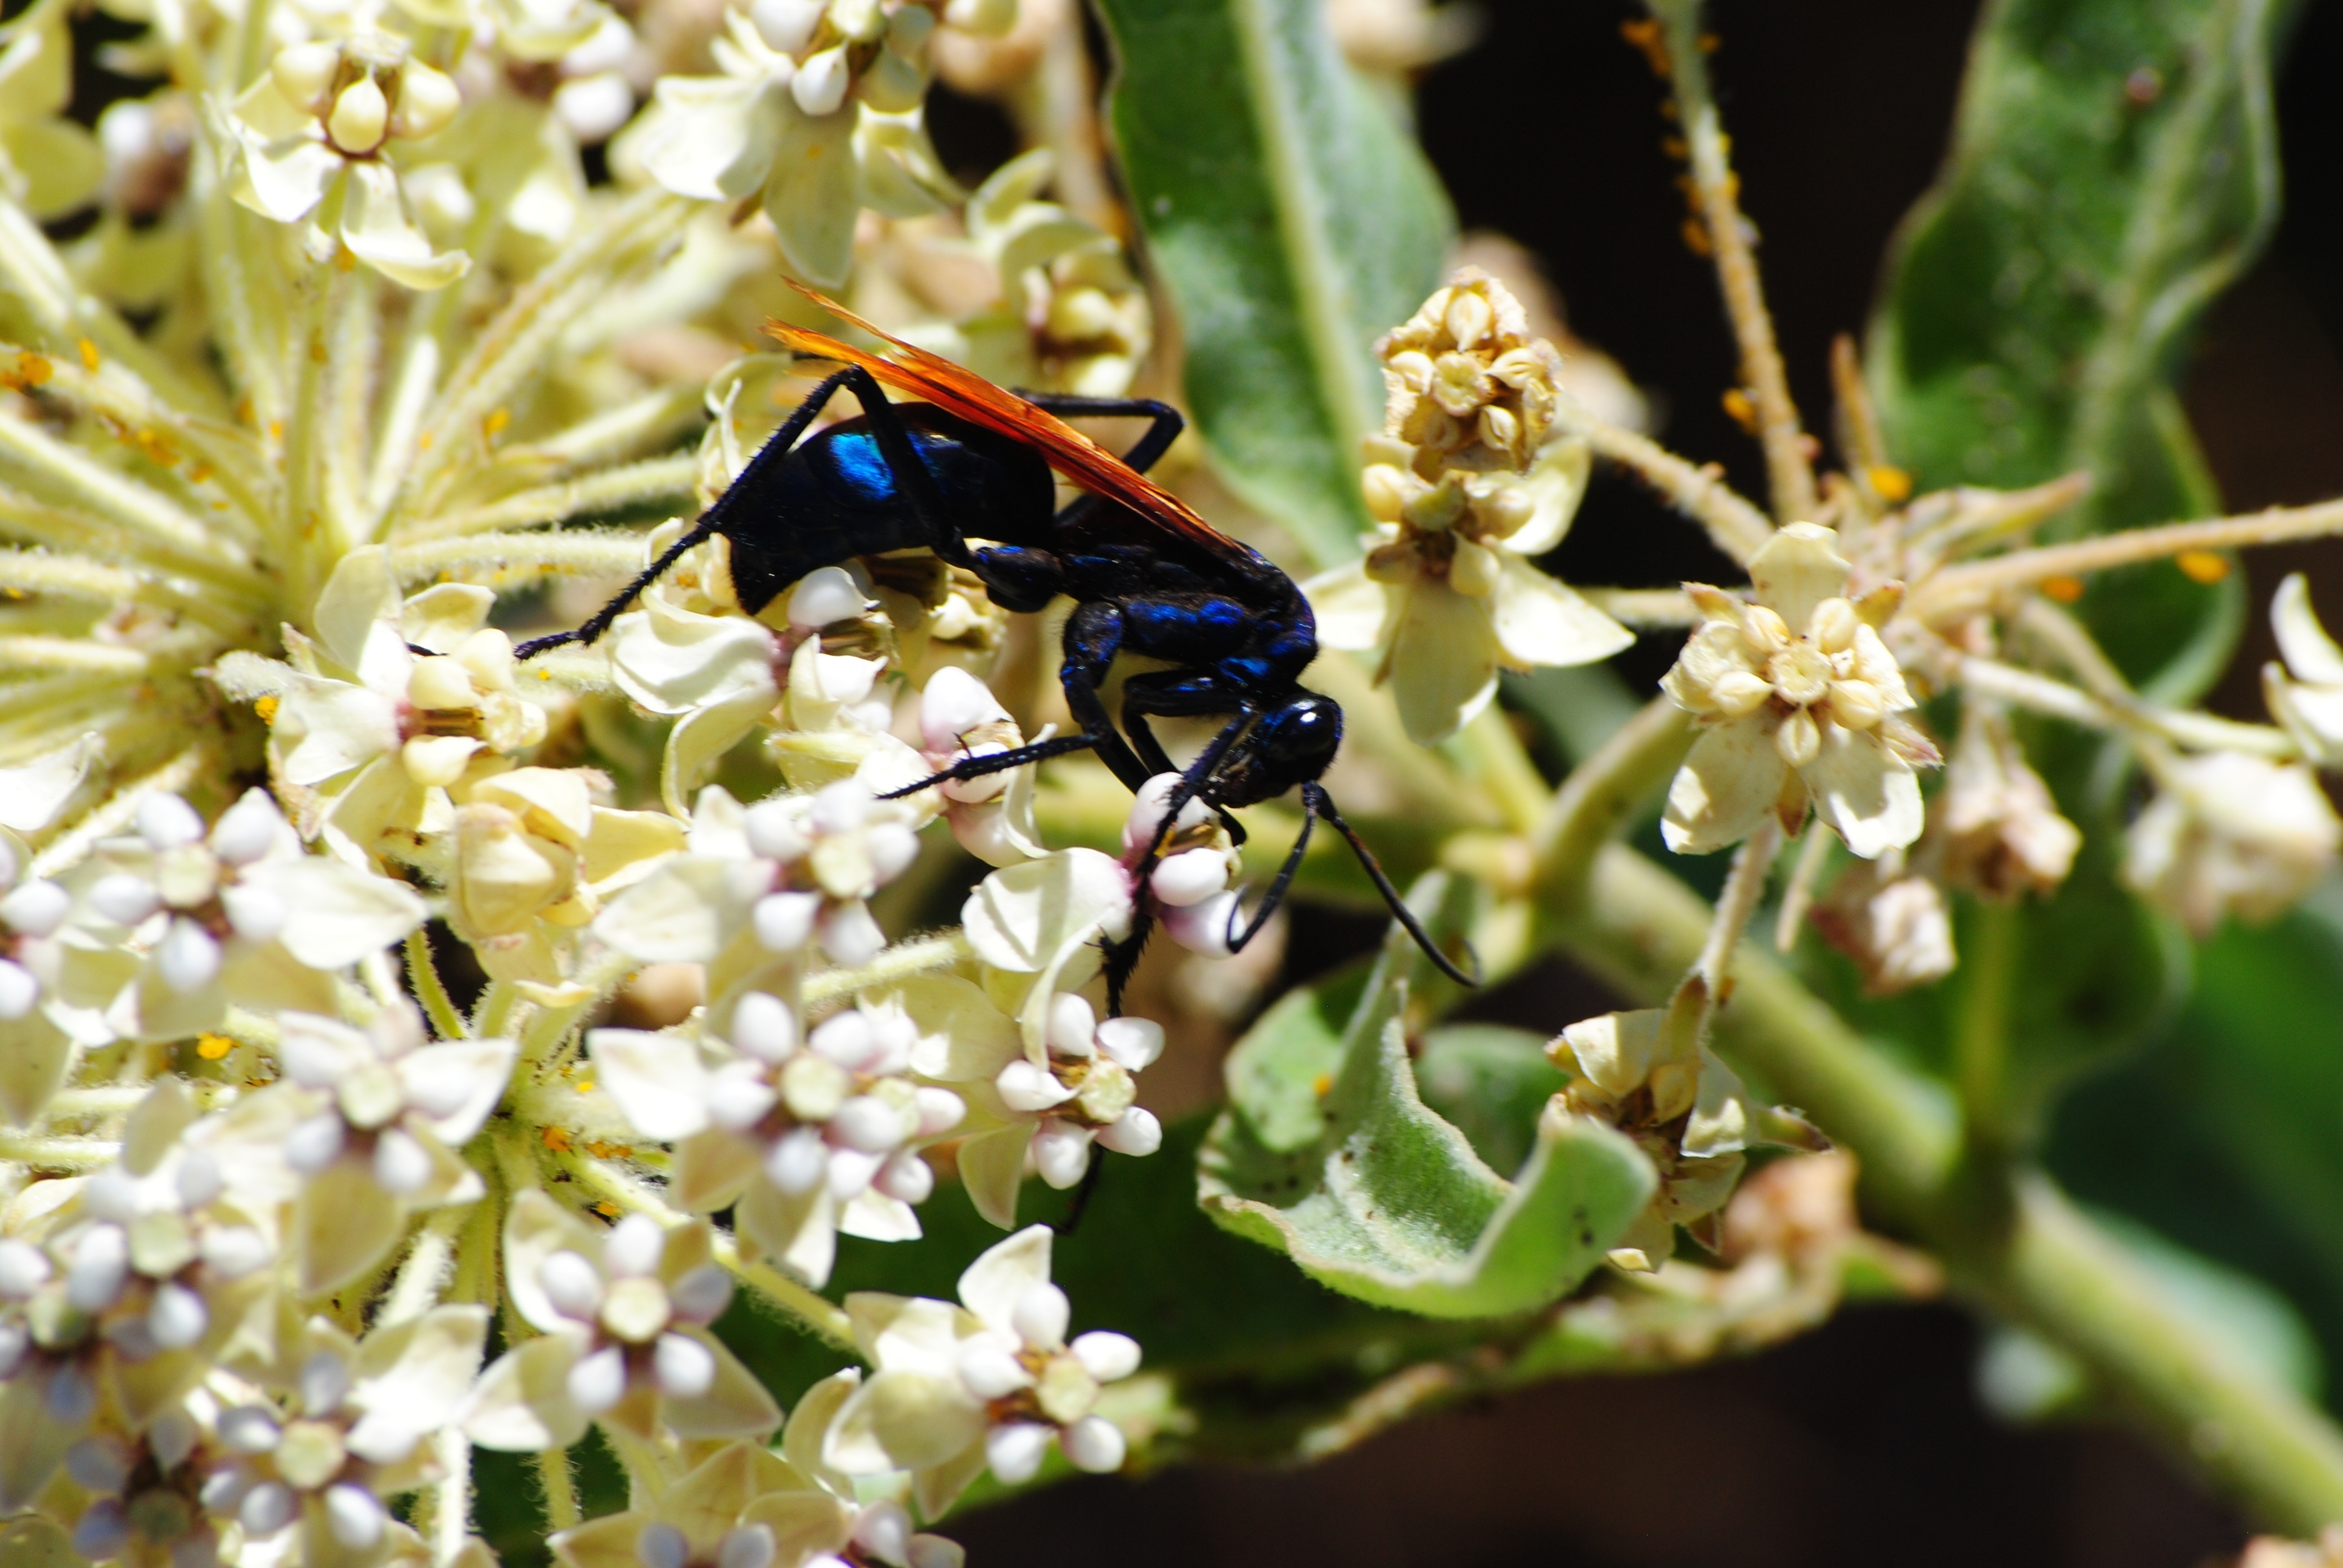
nature, branch, blossom, plant, flower, wildlife, produce, insect, botany, flora, fauna, invertebrate, wildflower, close up, shrub, bee, wasp, pest, nectar, macro photography, honey bee, membrane winged insect